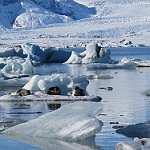
Scene: Outdoor